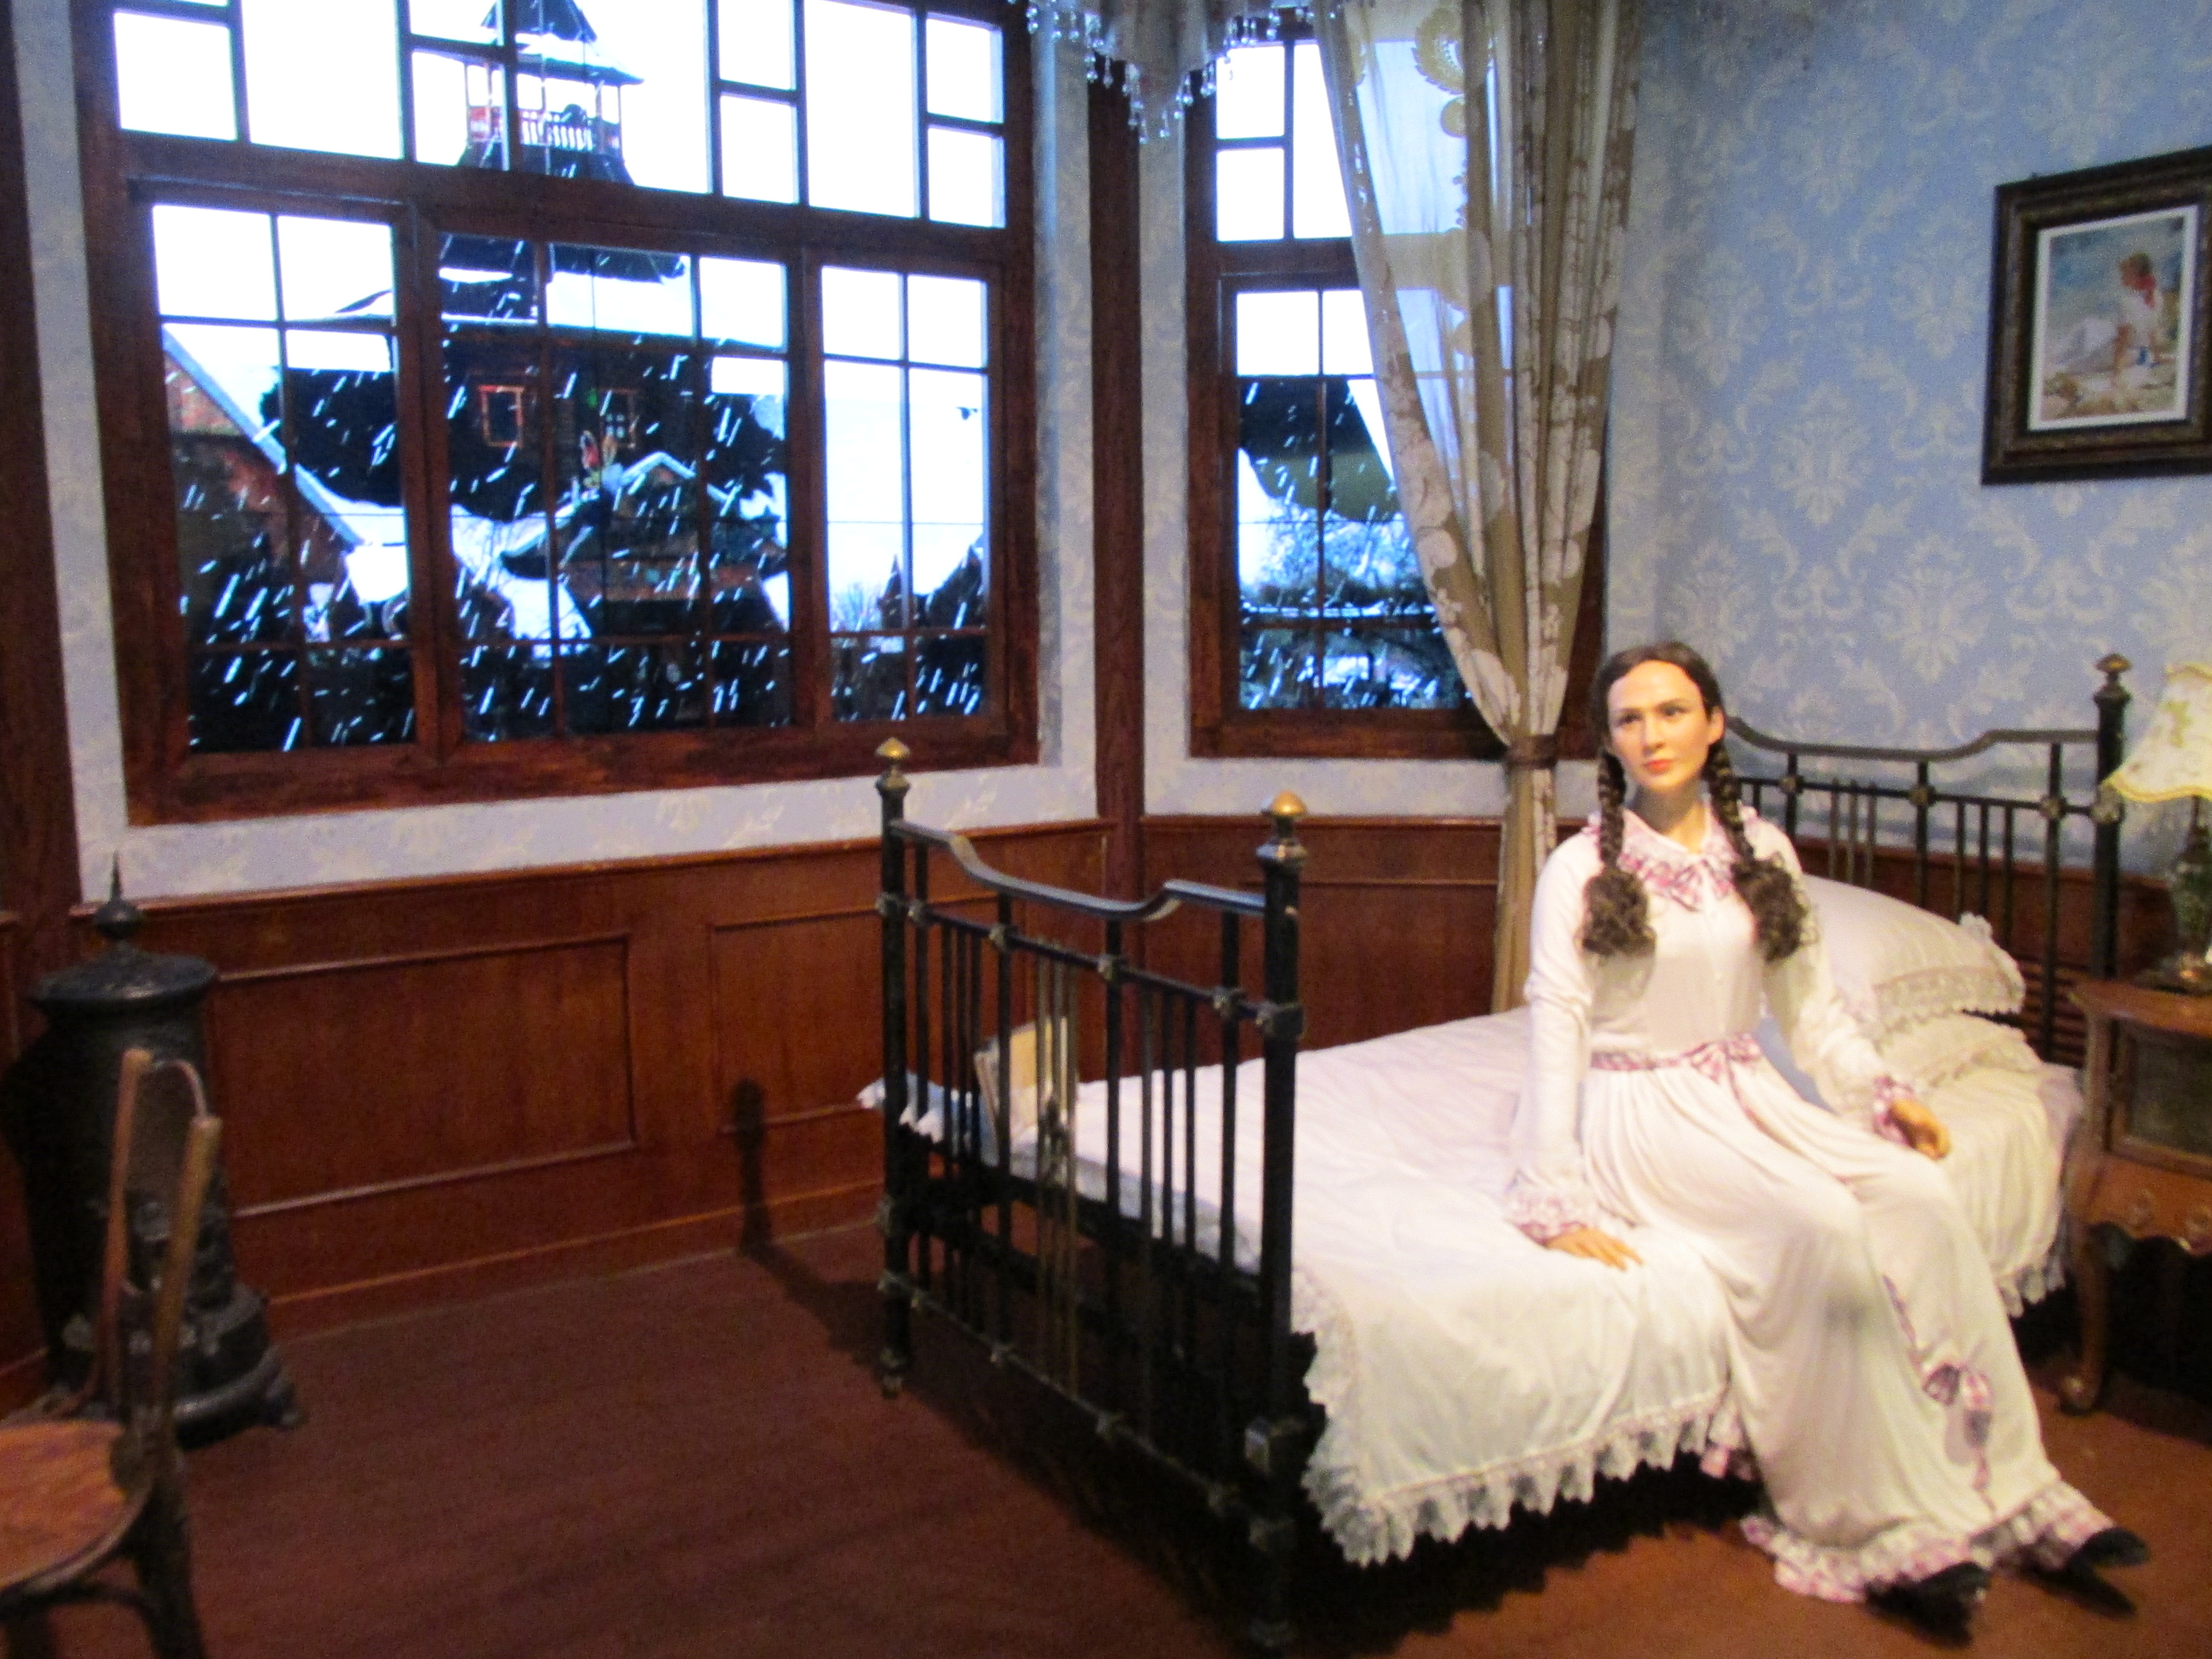
natural, room, furniture, interior design, hardwood